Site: brandenburg
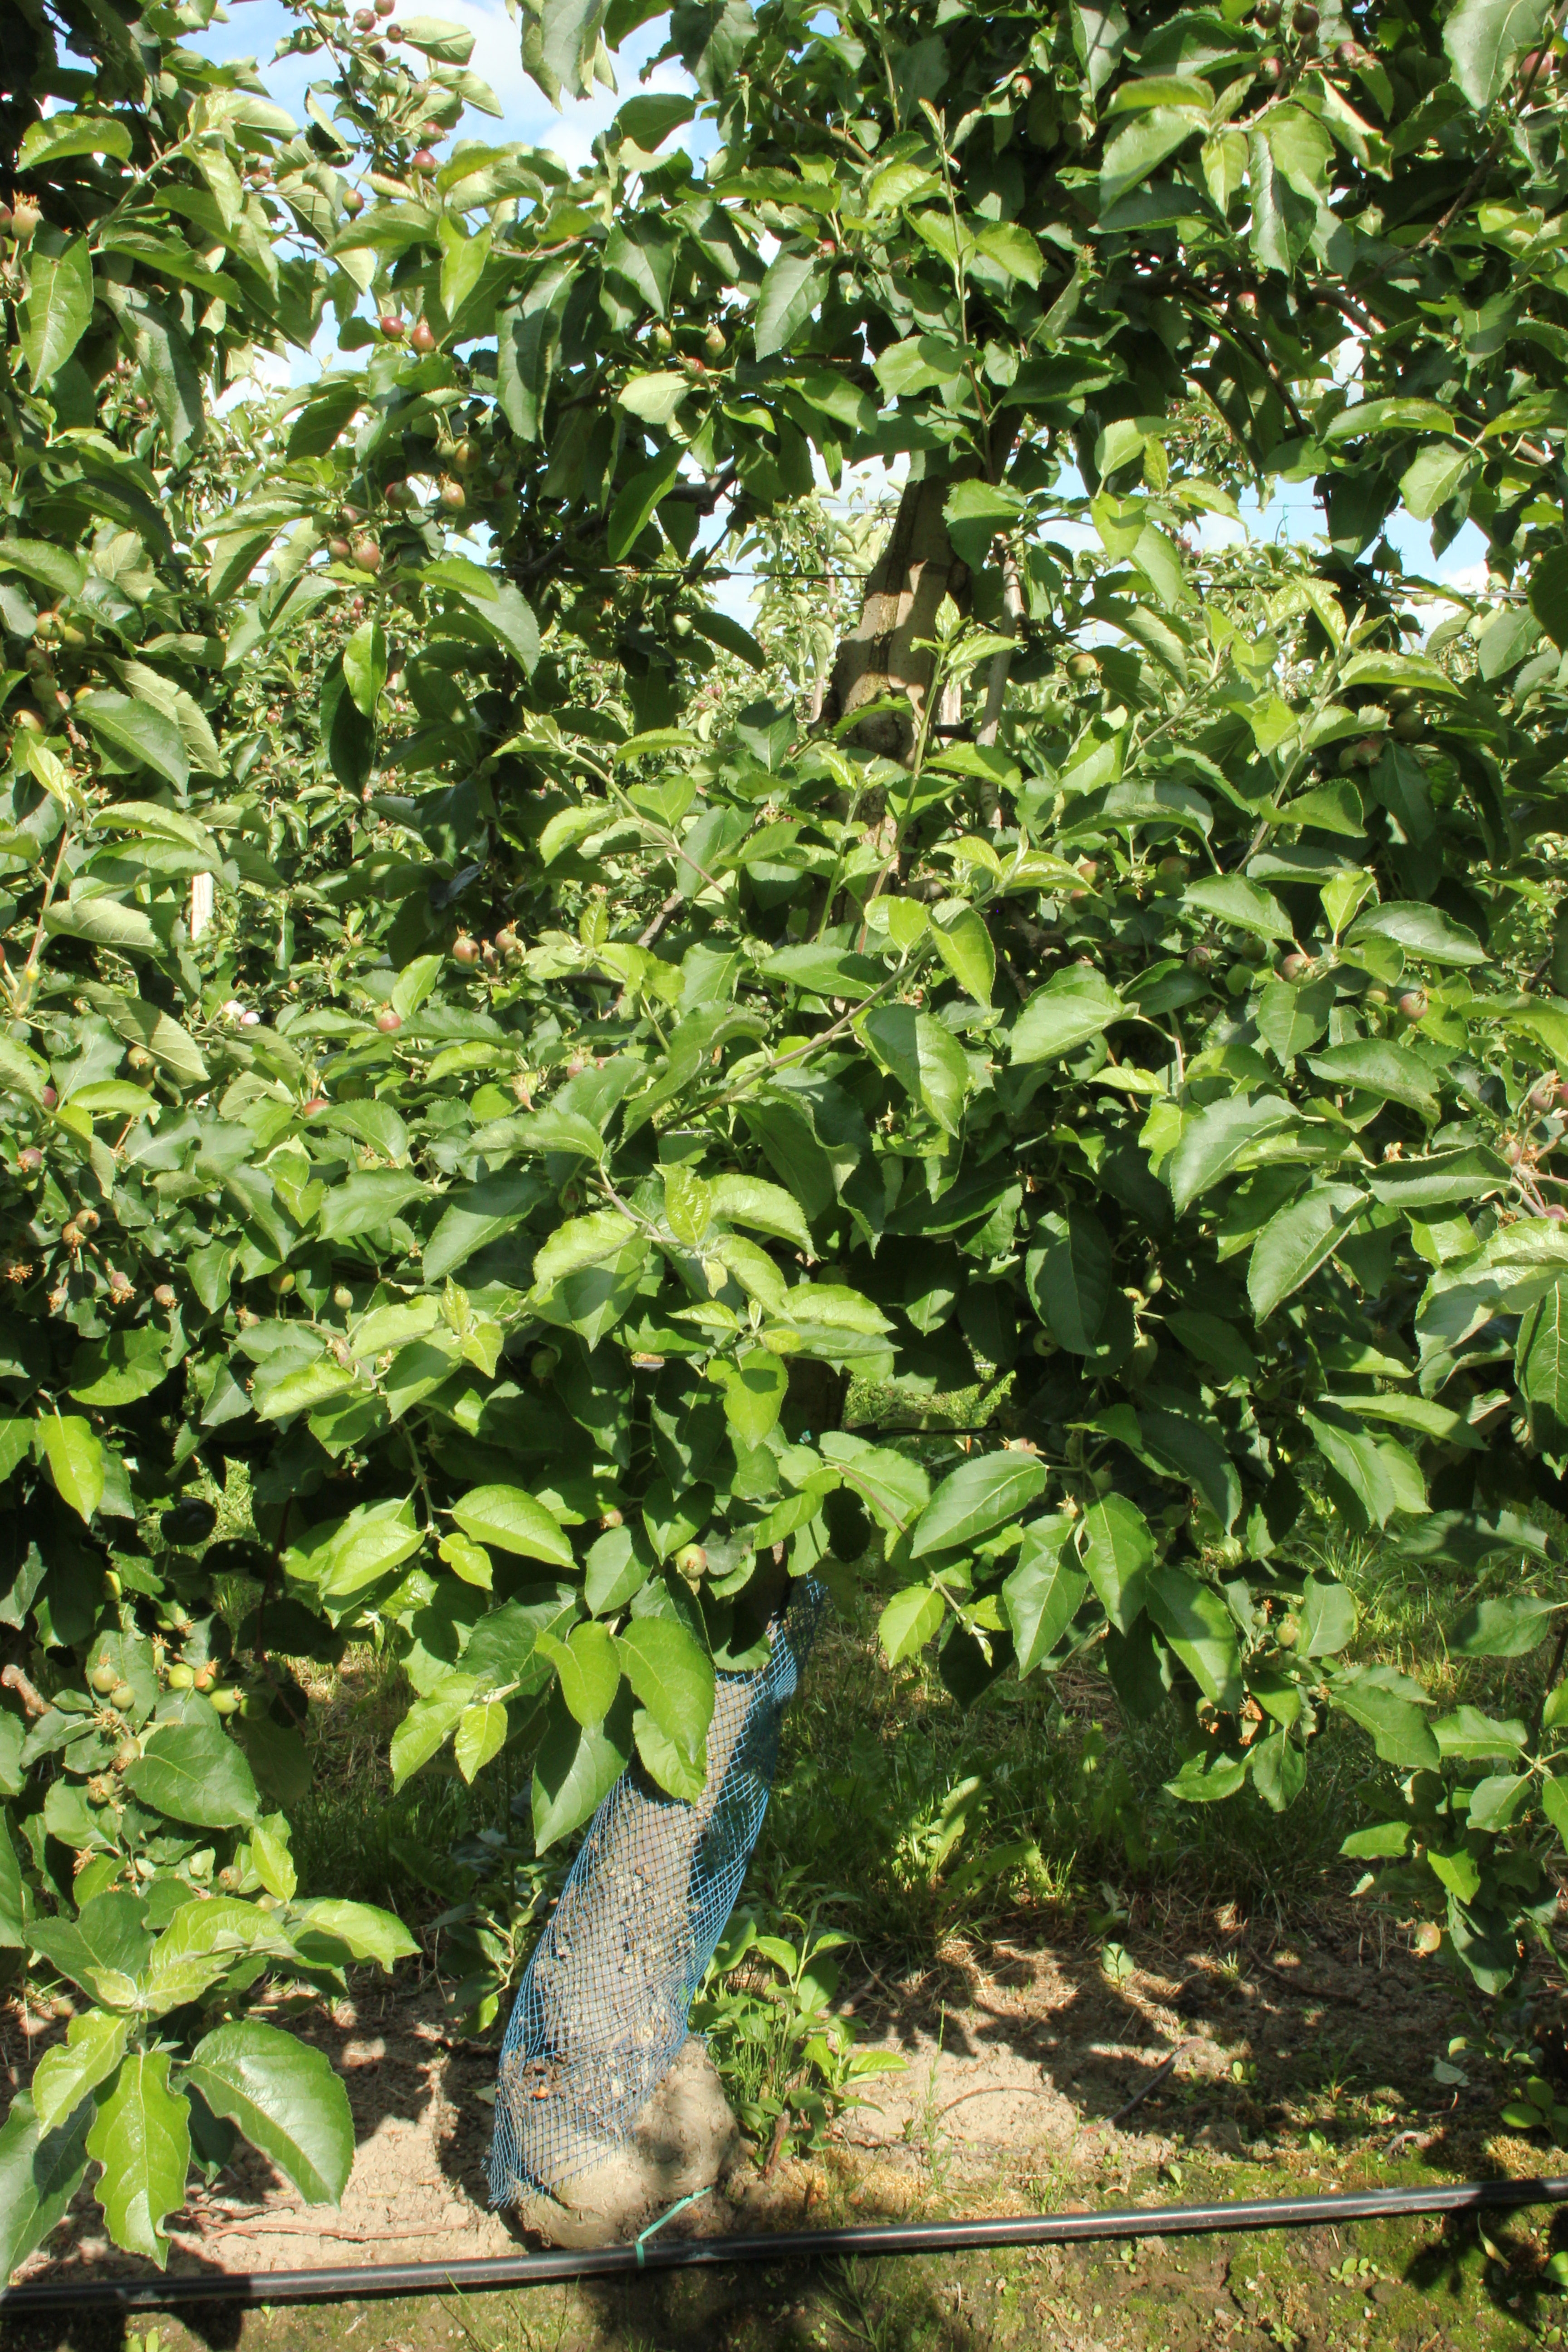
Growth stage (BBCH 72): Development of fruit